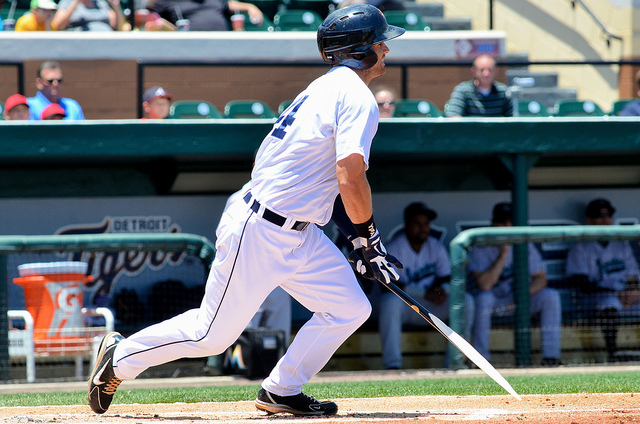
user: Given an image and a question. Answer the question in a short answer. Question: When was the last time this team won a national title? Short Answer:
assistant: 1984